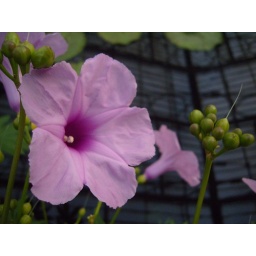
Ipomea mauritiana in the water lilly house